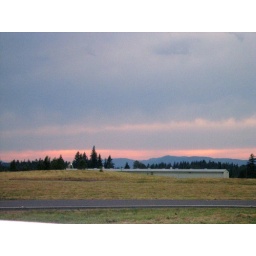
Evening sky viewed from near the paper mill